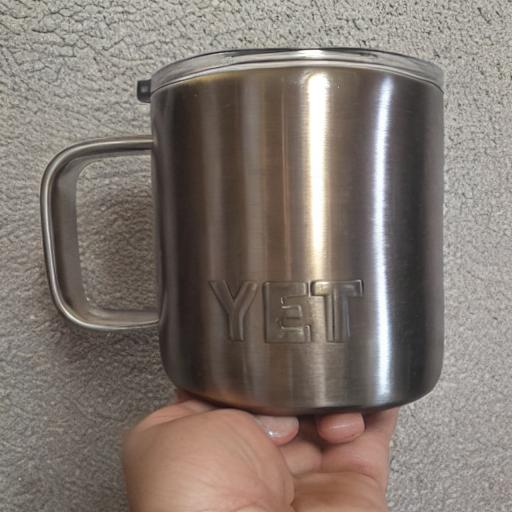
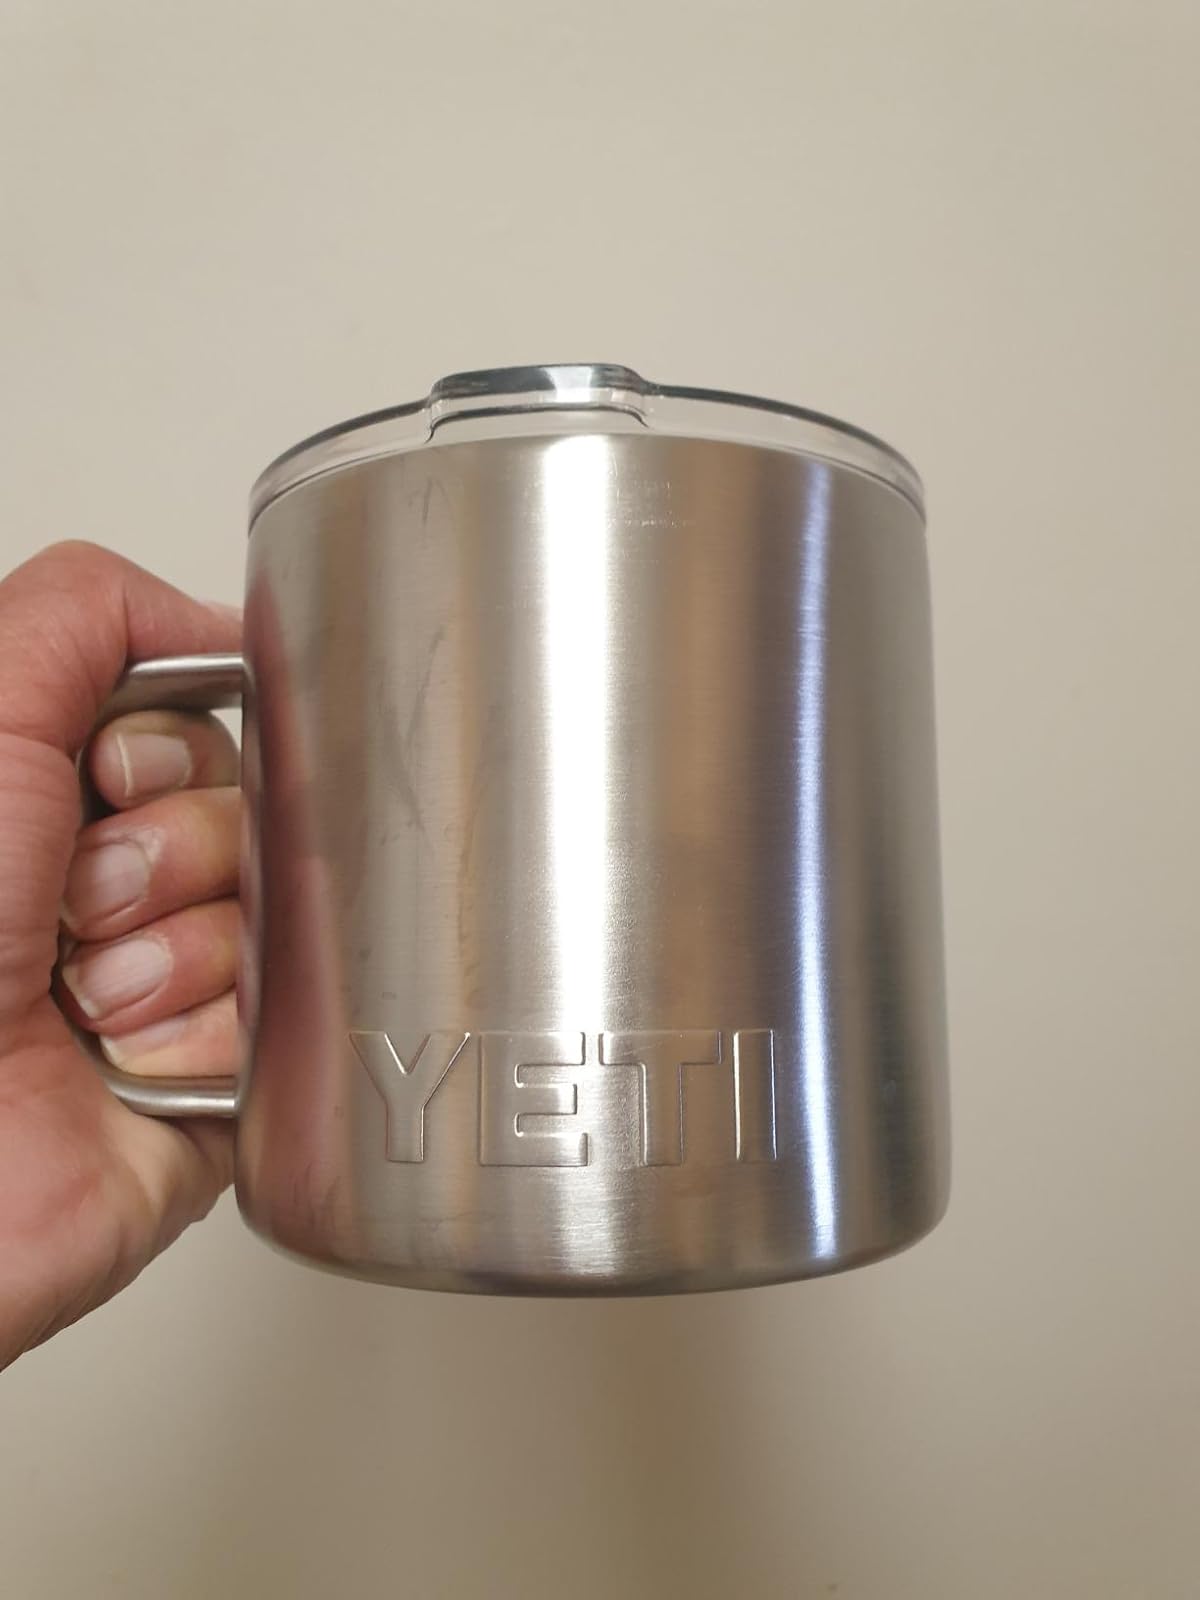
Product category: items_mug
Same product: no